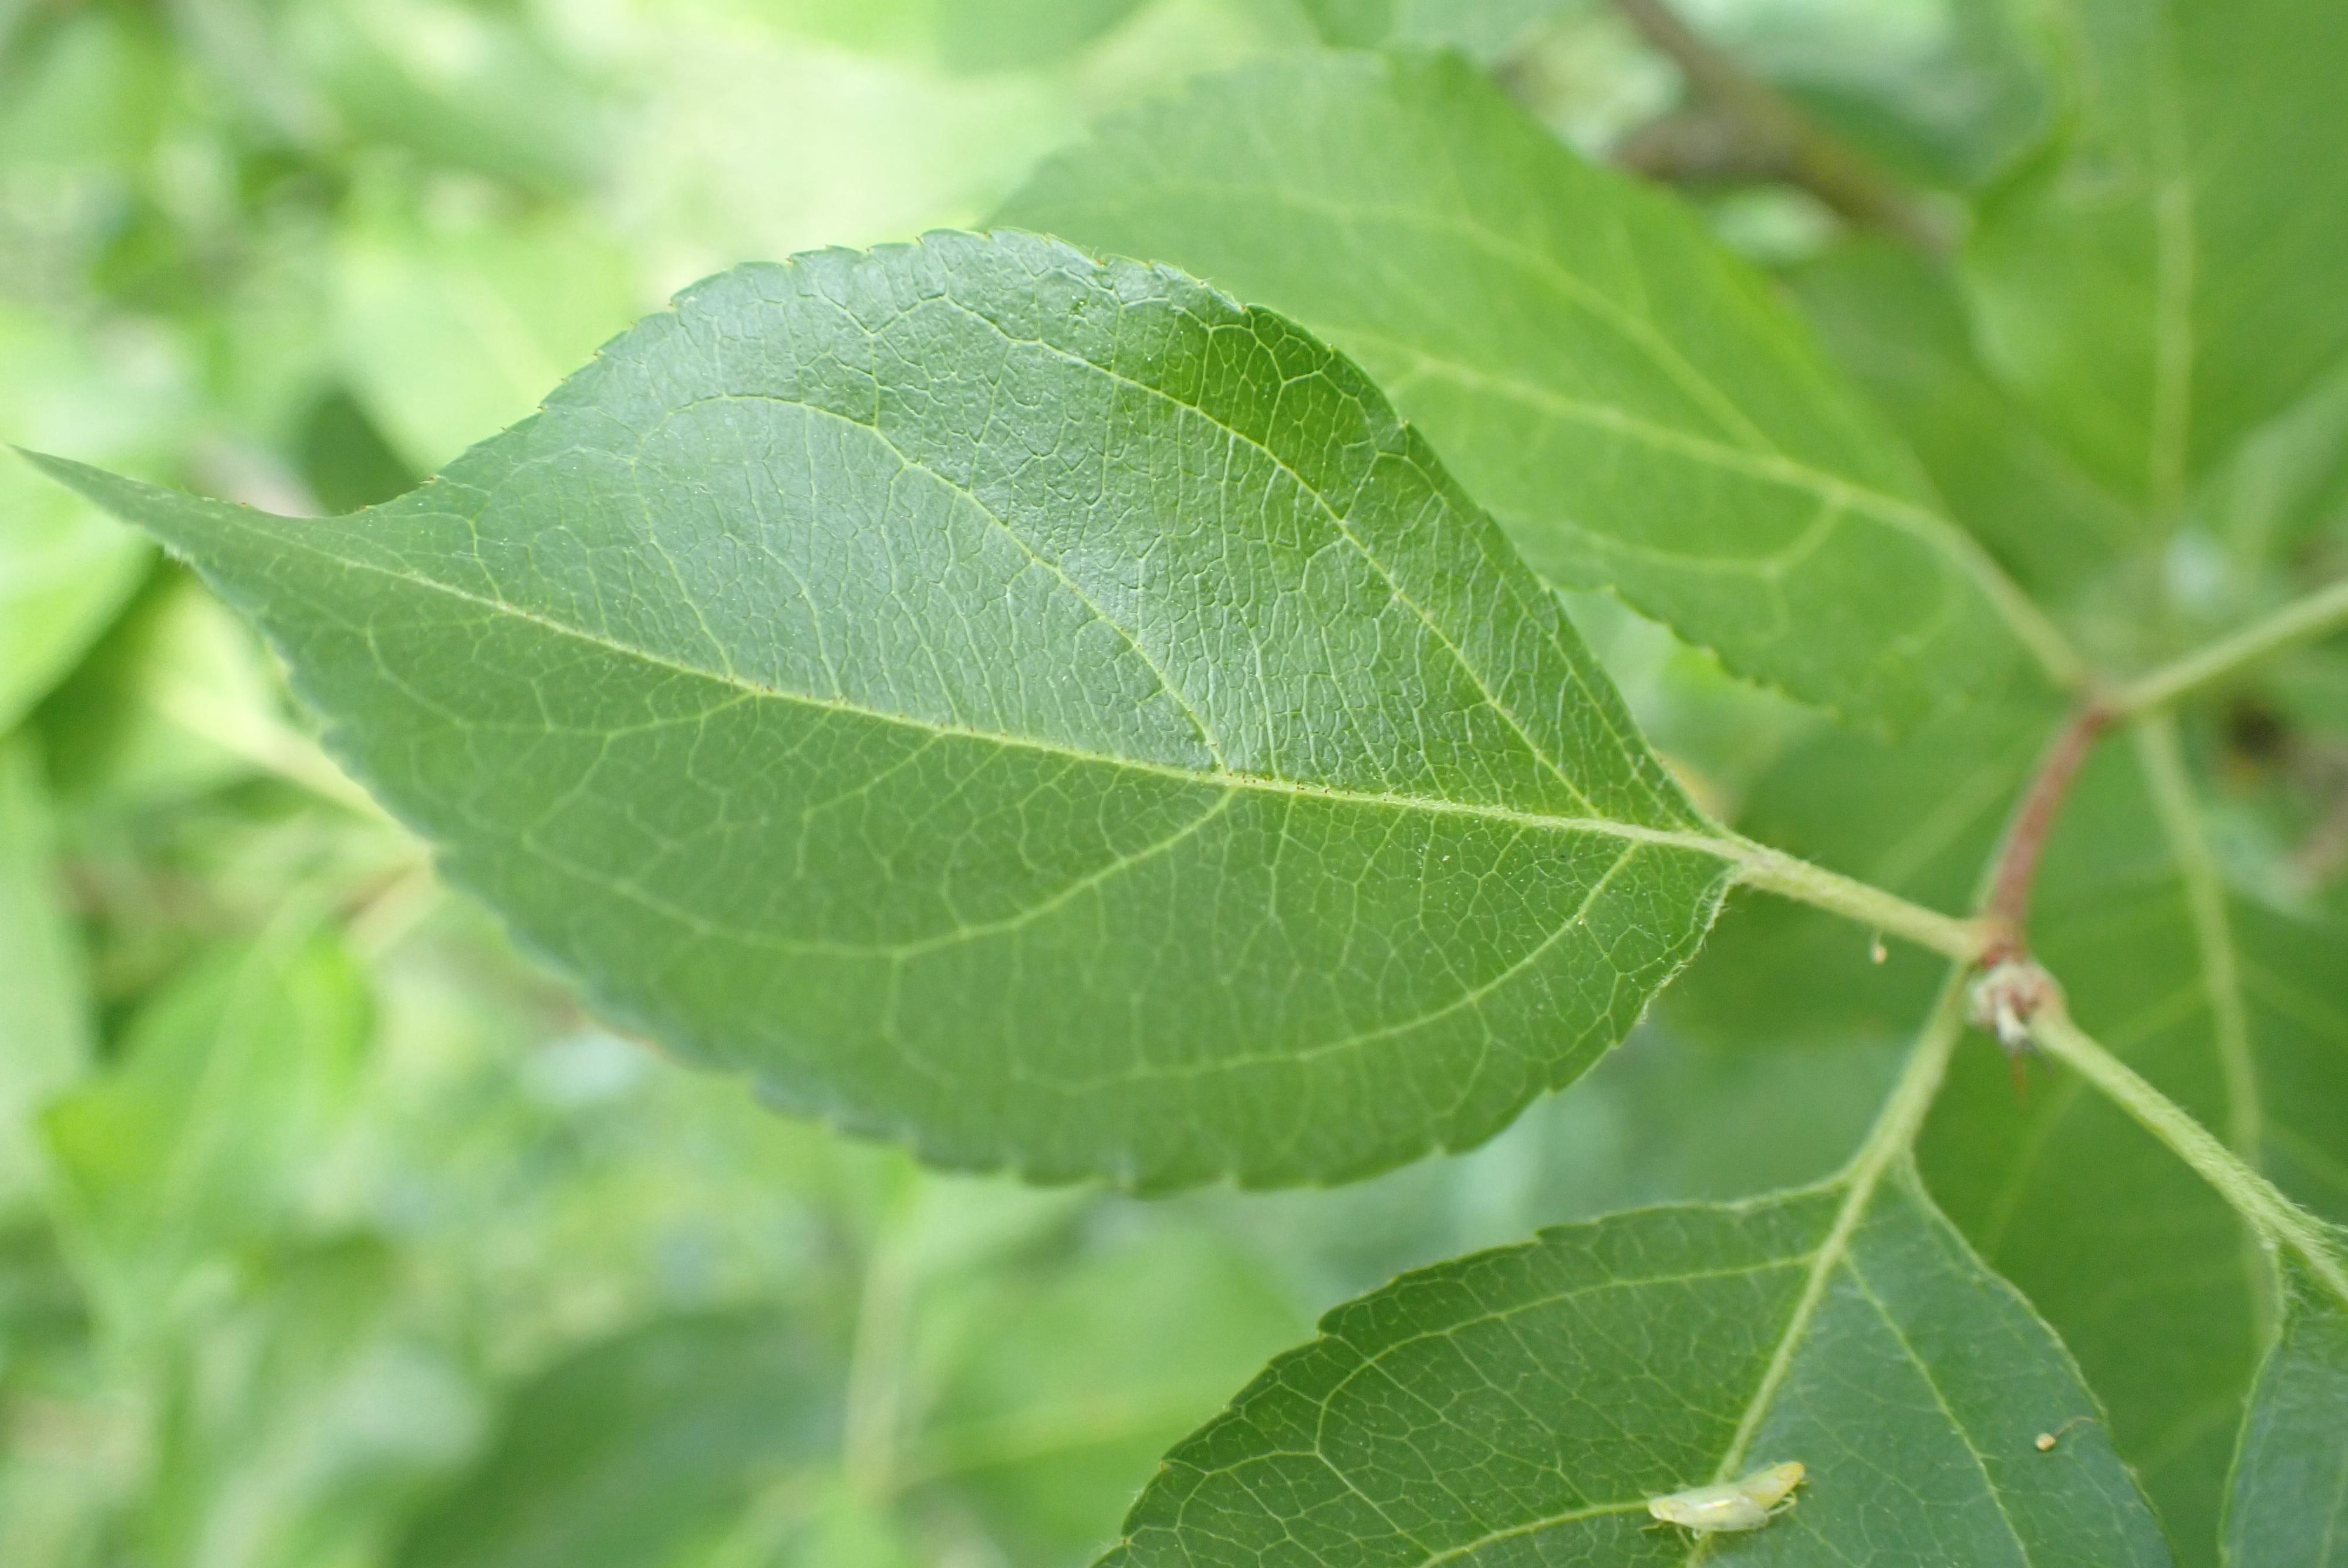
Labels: healthy